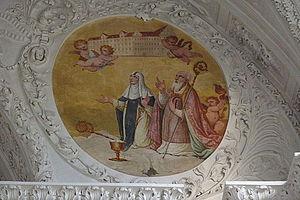
Mechtilde de Diessen est une chanoinesse de saint augustin et abbesse d'Edelstetten reconnue sainte par l'Église catholique.